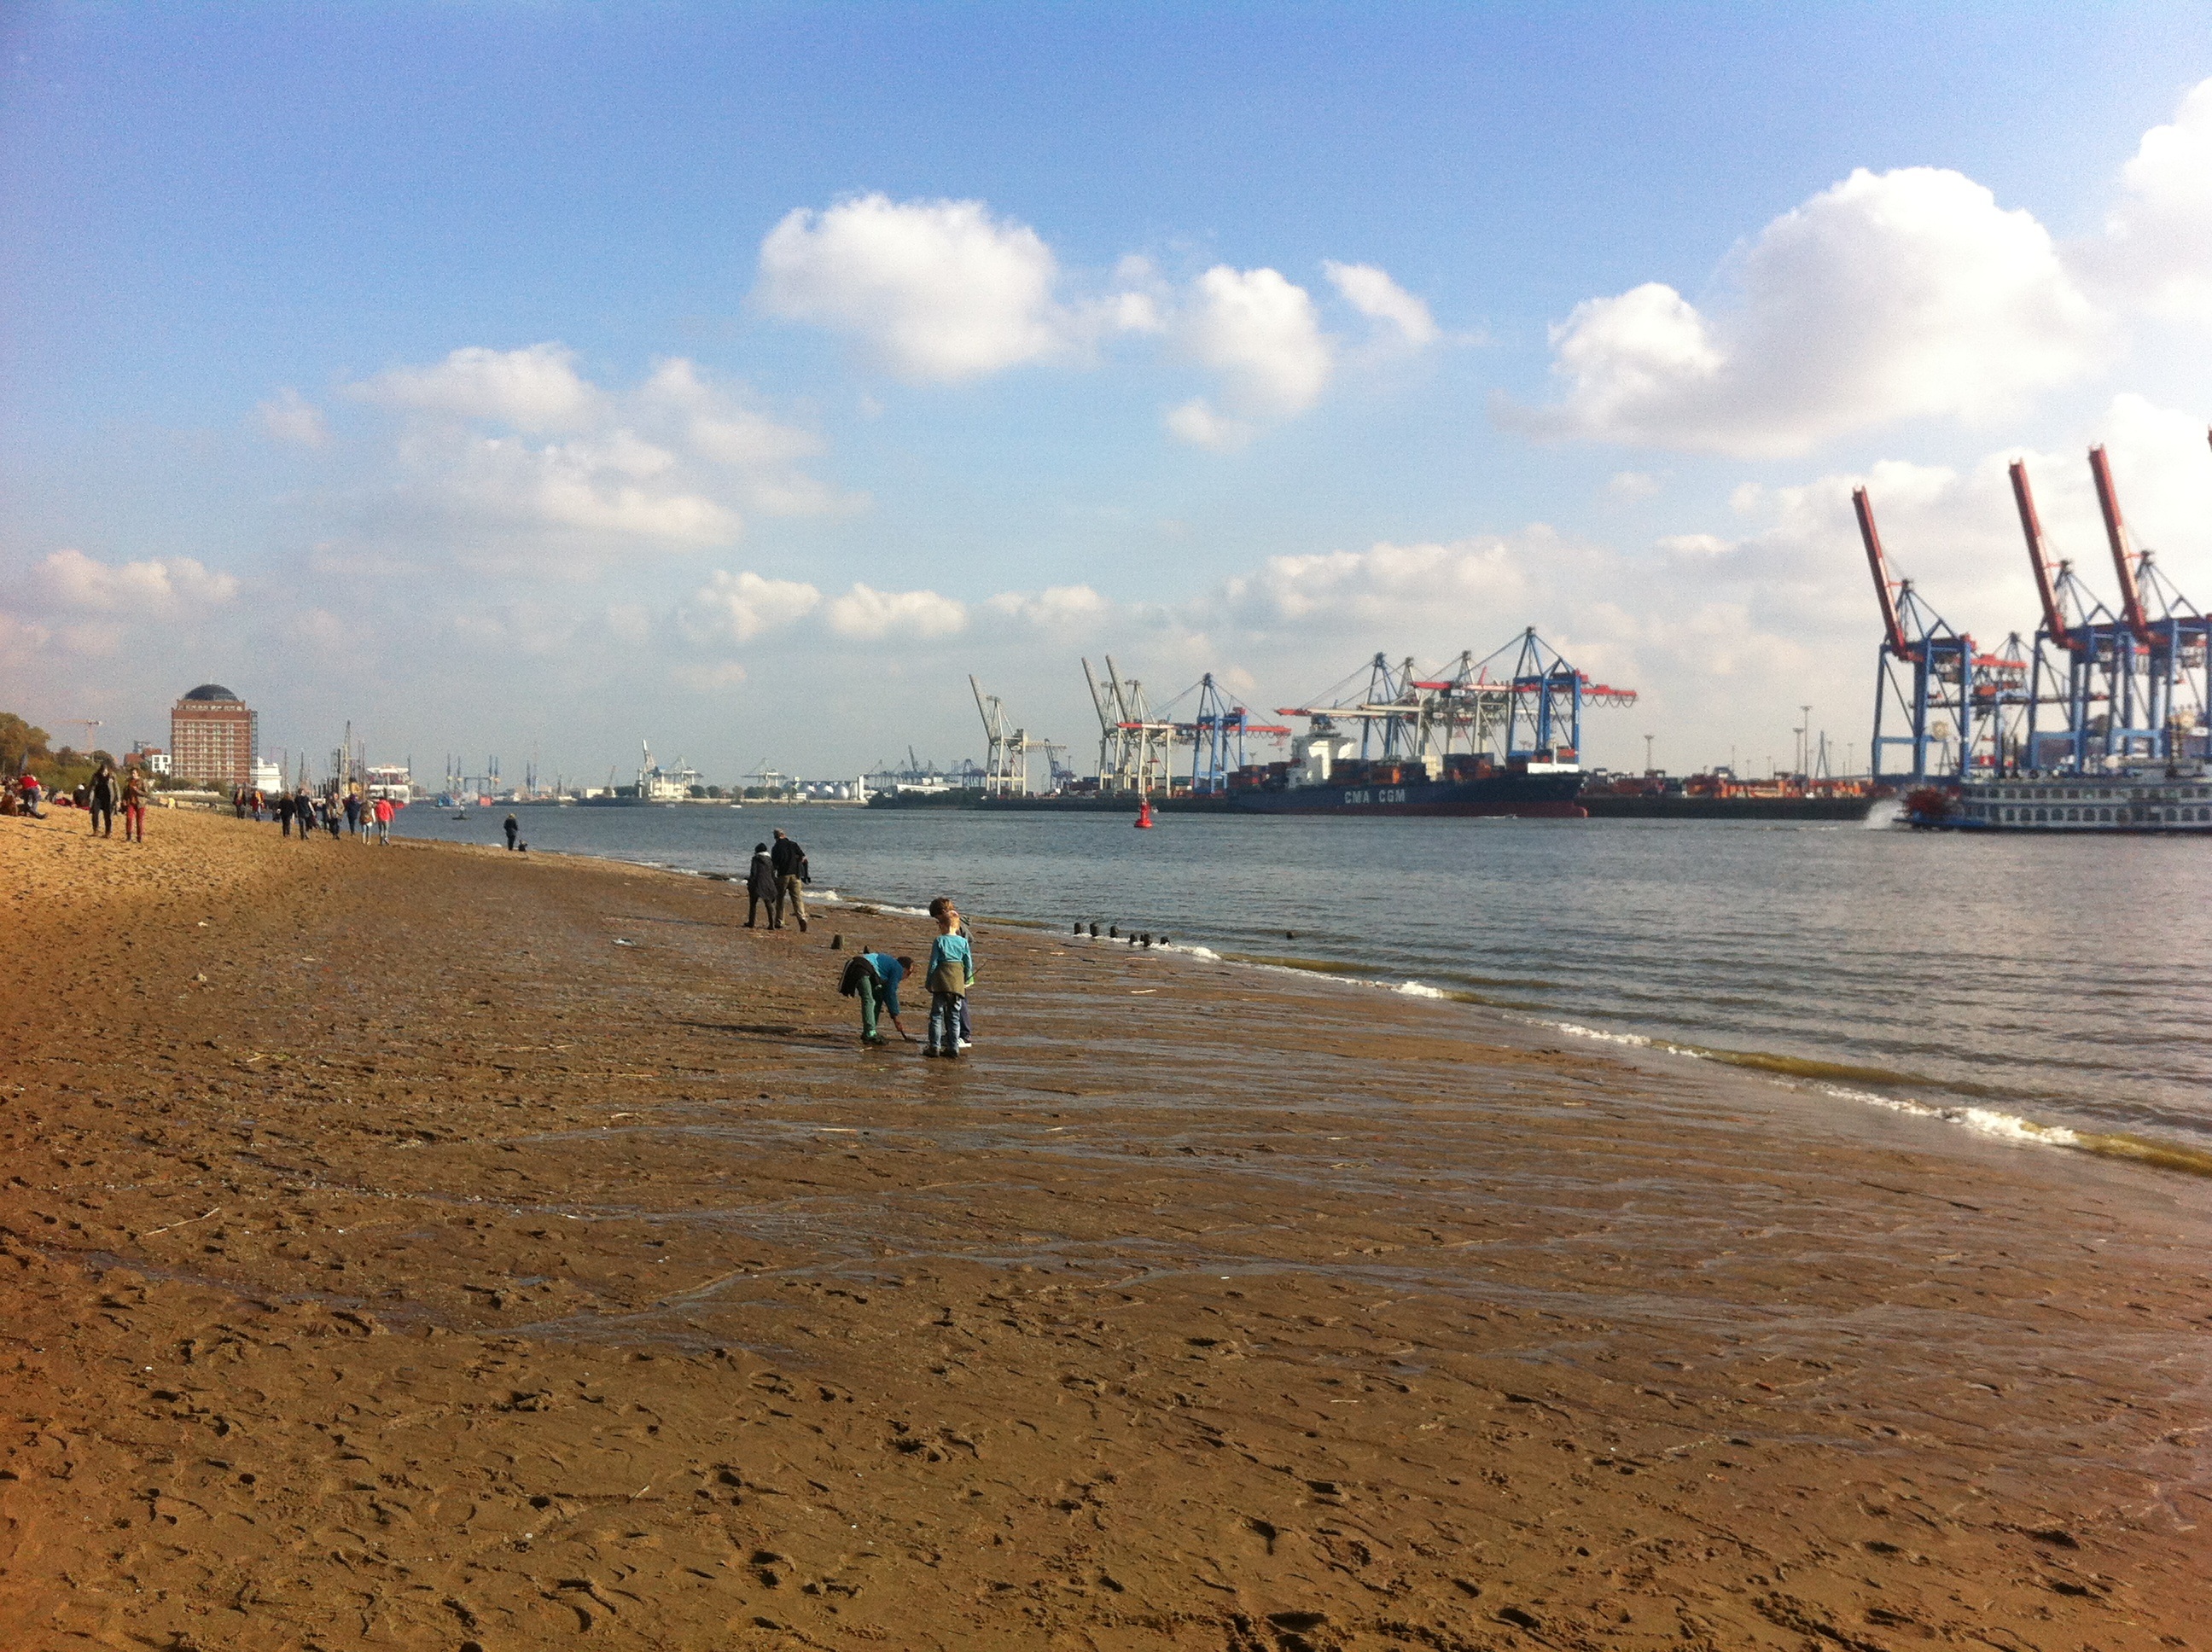
beach, sea, coast, sand, ocean, horizon, boardwalk, shore, wave, pier, walkway, vehicle, bay, port, body of water, hamburg, elbe beach